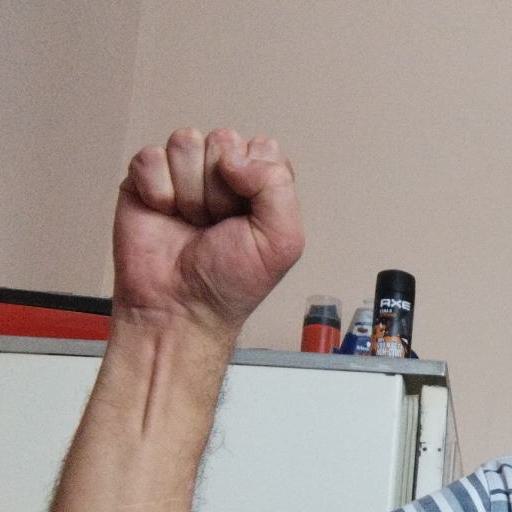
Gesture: fist